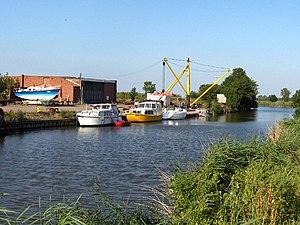
Le Winsumerdiep est un canal néerlandais de la province de Groningue.